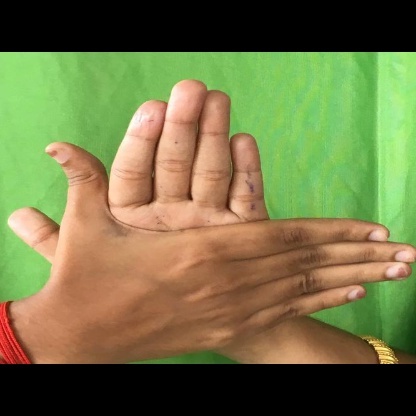
Mudra: Chakra